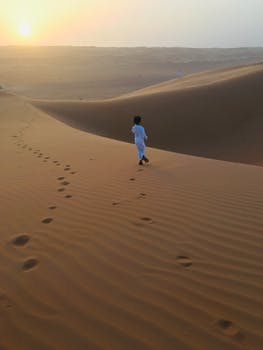
Label: No Watermark